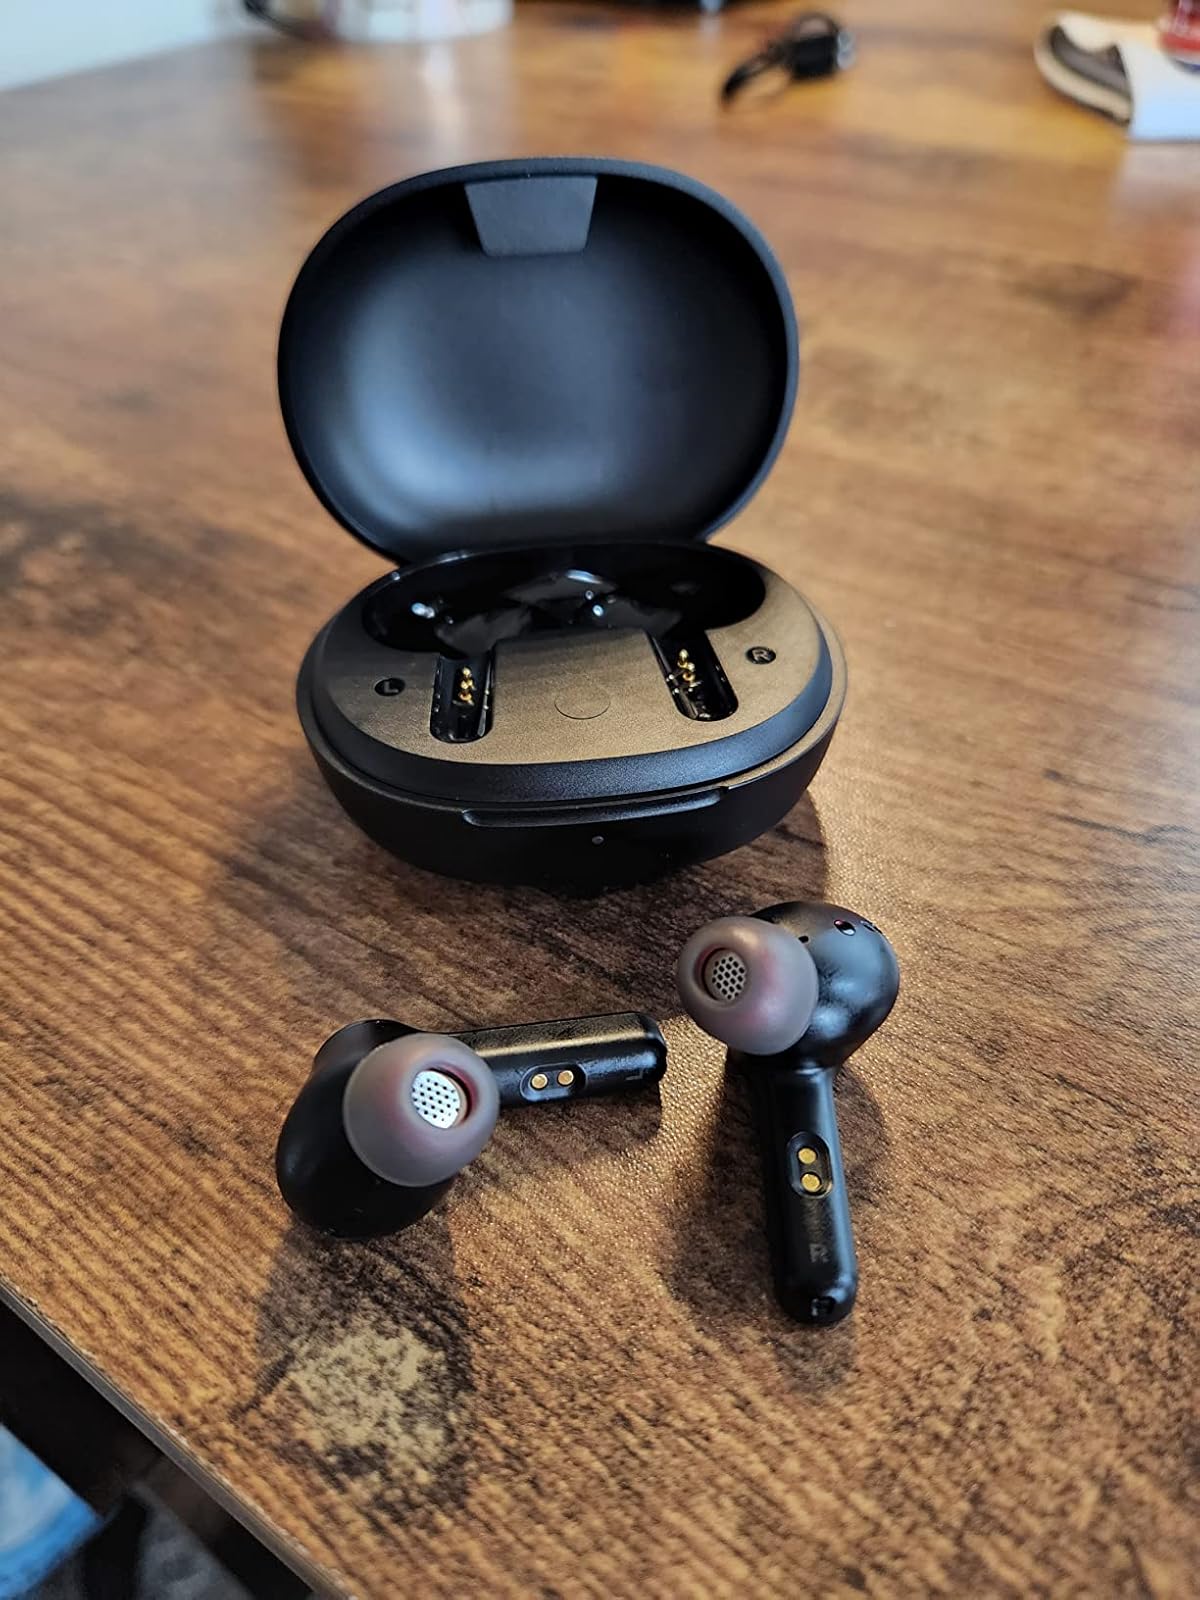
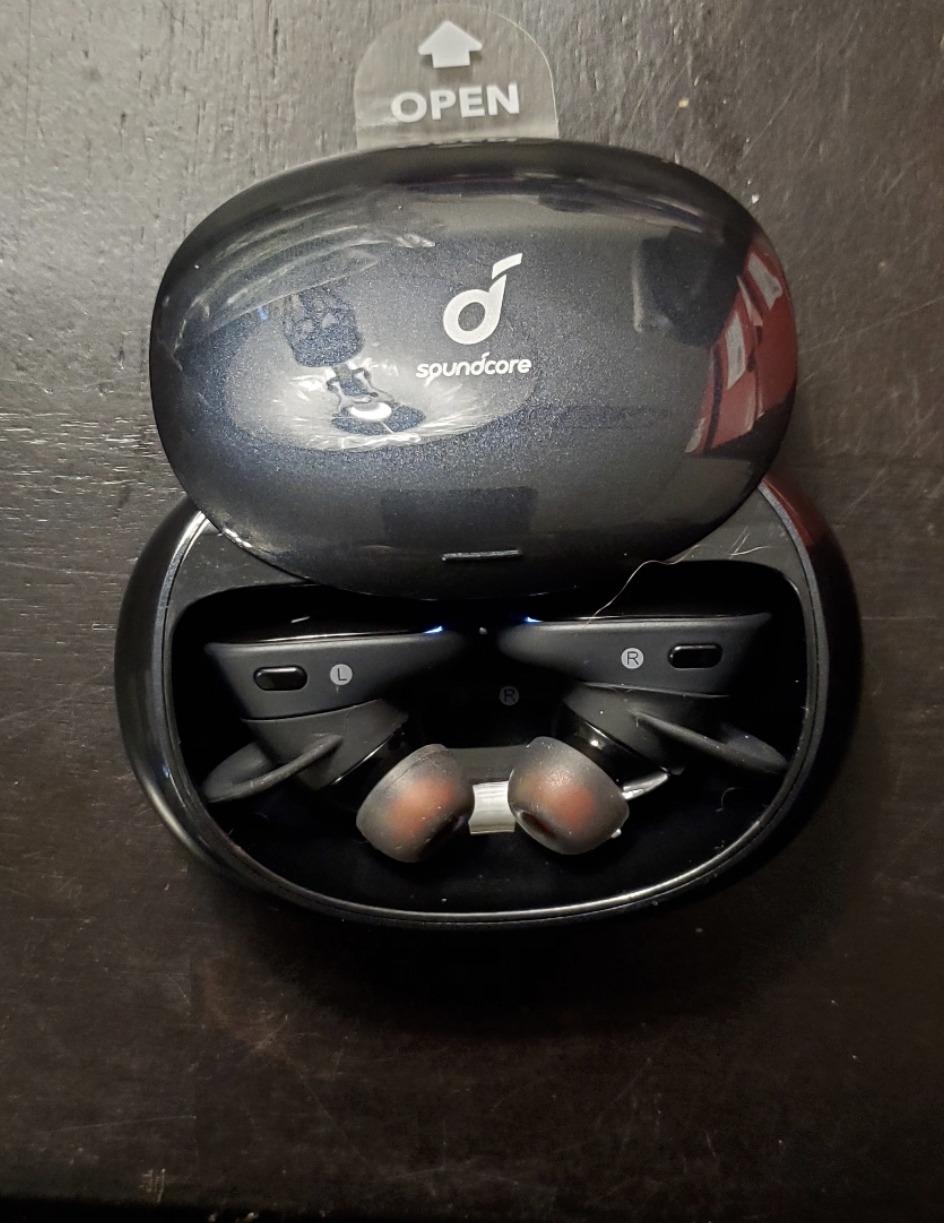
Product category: earbuds
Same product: no